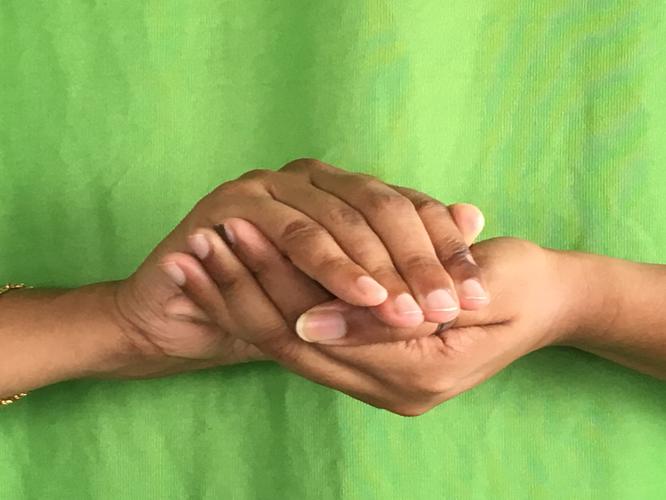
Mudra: Samputa
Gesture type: double_hand